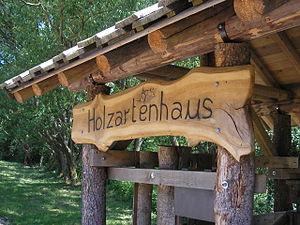
Heppenbach est une section de la commune belge d'Amblève située en Communauté germanophone et en Région wallonne dans la province de Liège.